Morbio Inferiore

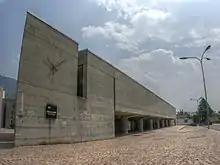
Secondary School in Morbio Inferiore

In Morbio Inferiore about 1,588 or (38.7%) of the population have completed non-mandatory upper secondary education, and 432 or (10.5%) have completed additional higher education (either university or a "Fachhochschule"). Of the 432 who completed tertiary schooling, 50.5% were Swiss men, 27.5% were Swiss women, 15.0% were non-Swiss men and 6.9% were non-Swiss women.